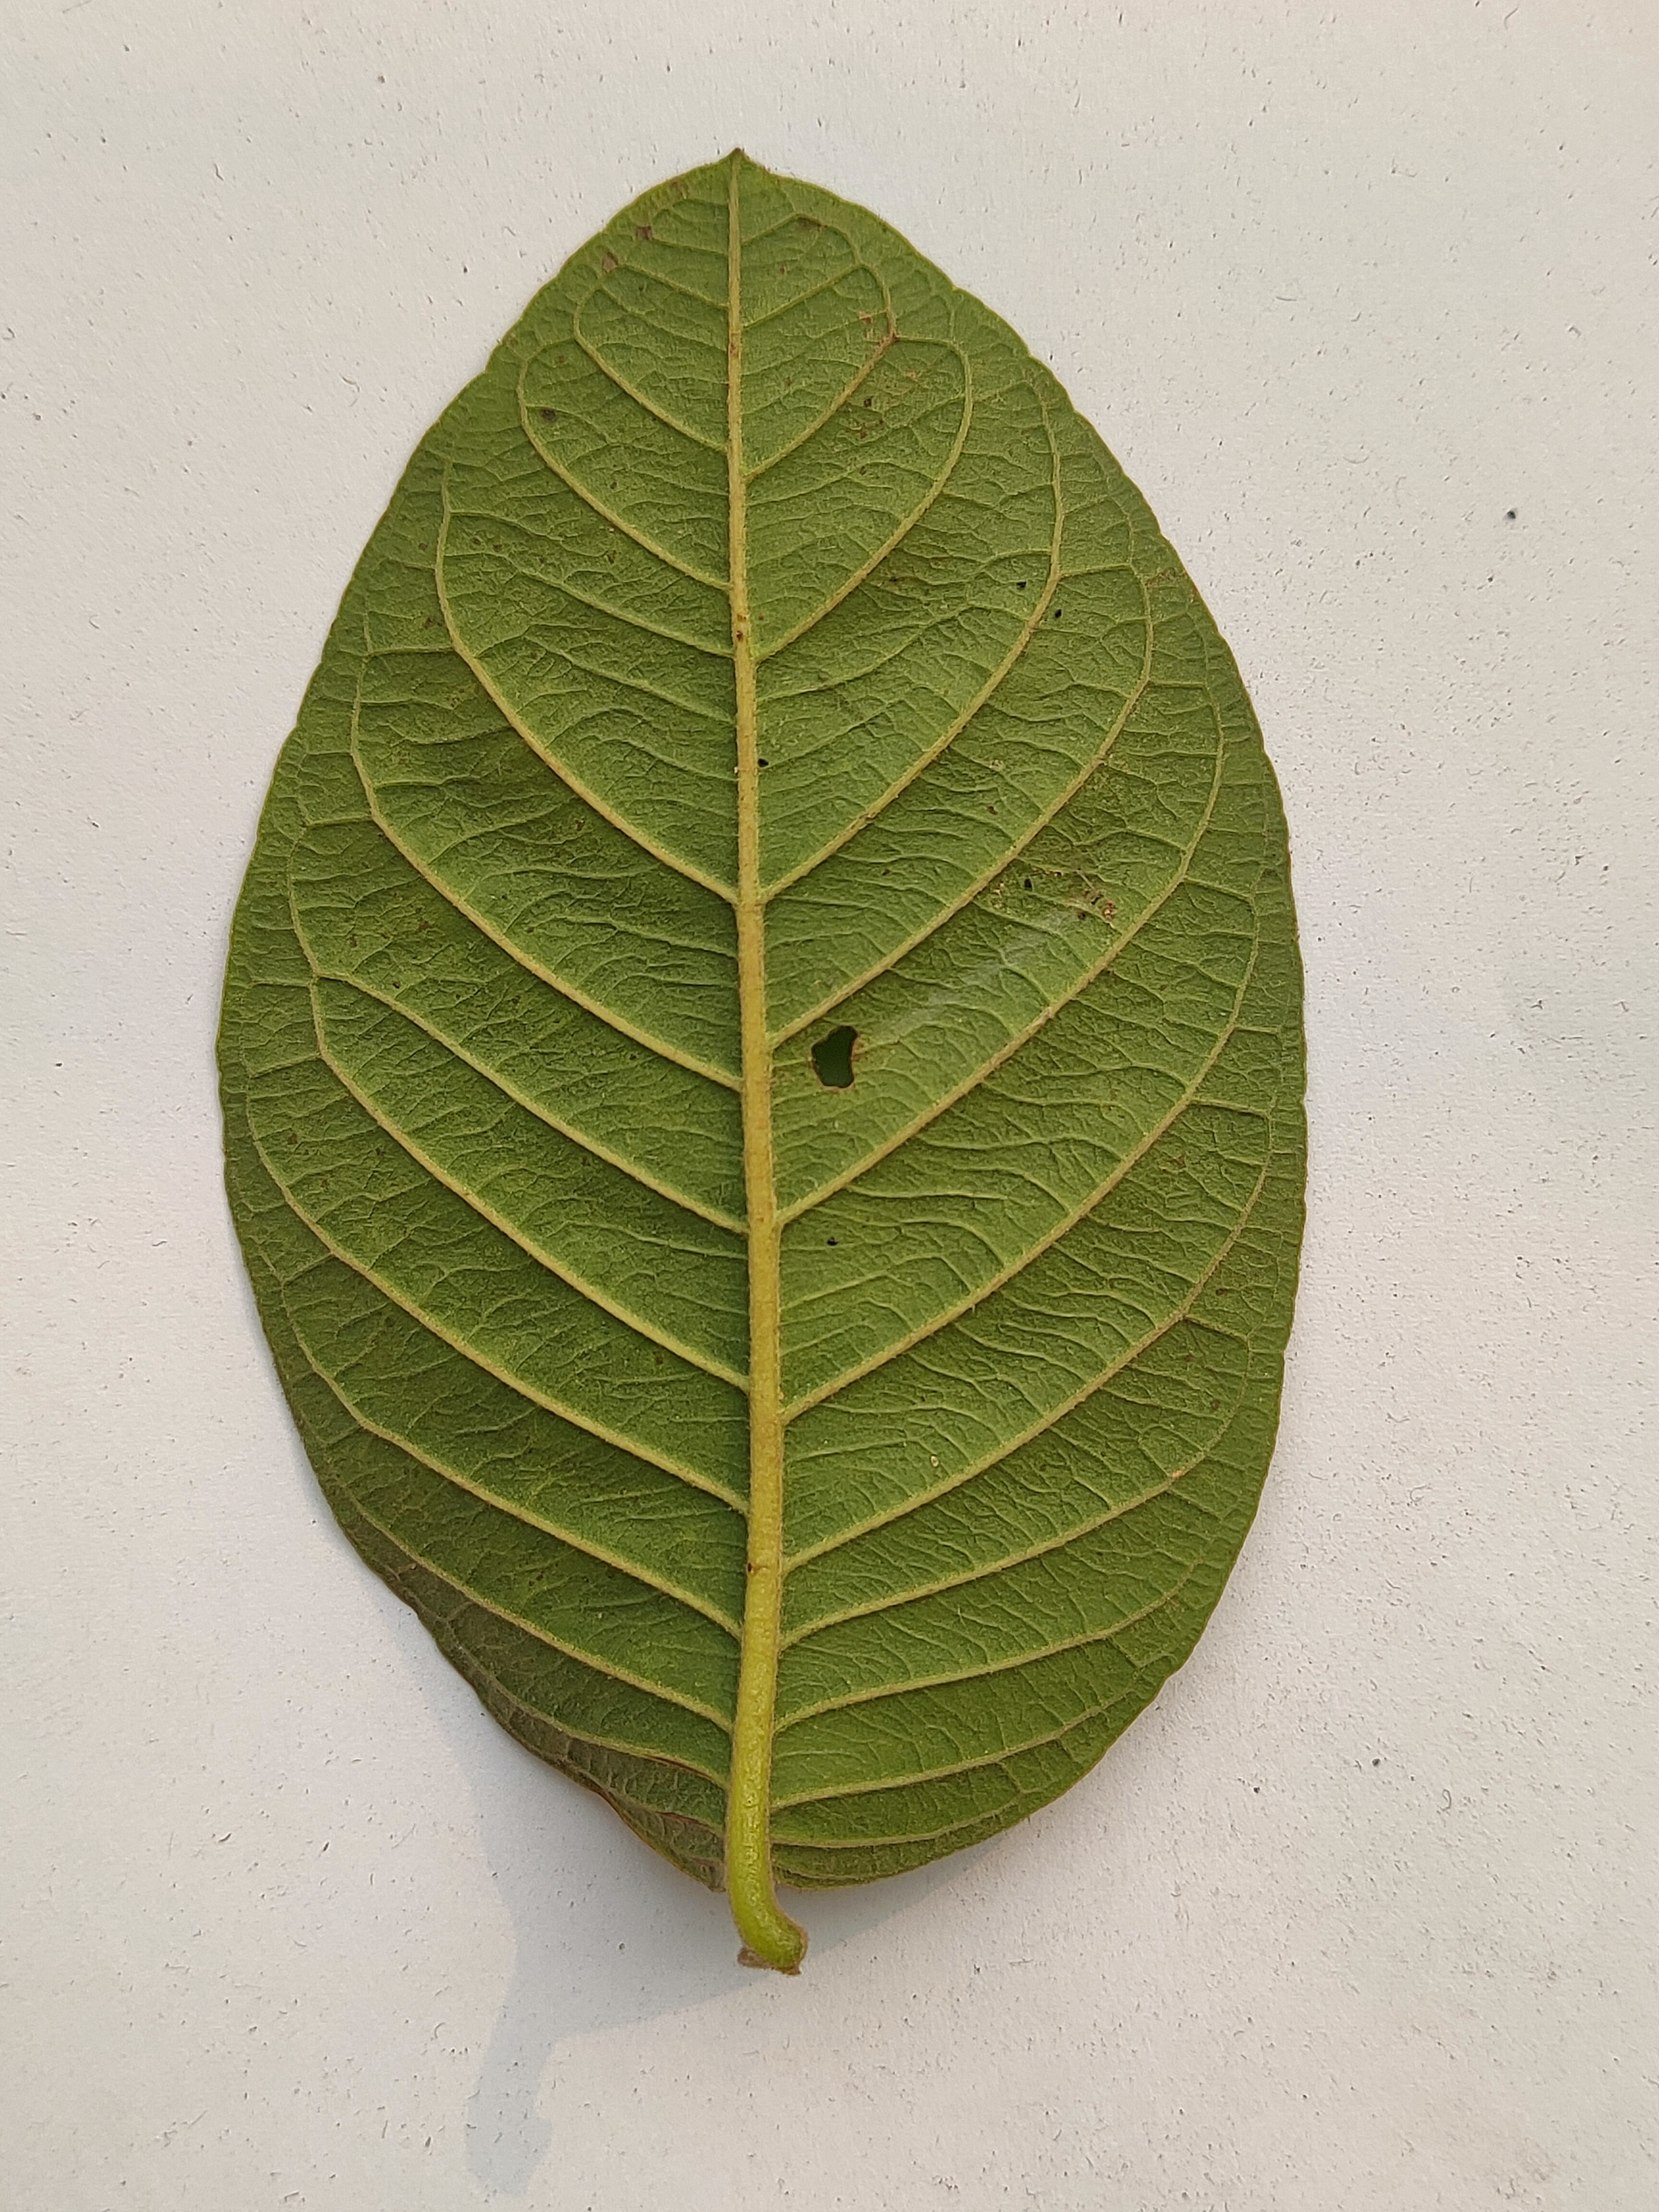
Leaf variety: Guava